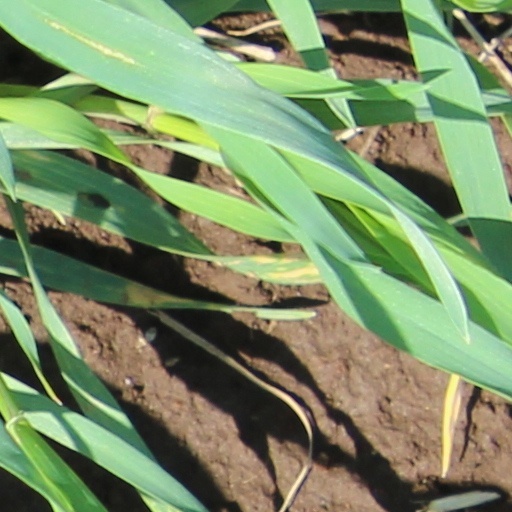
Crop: wheat